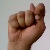
The image shows a hand gesture representing the letter 'T' in Indian Sign Language.